Joachim Neumann (educator)

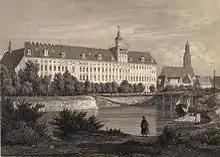
View of the University of Breslau from across the Oder

During his connection with this school Neumann had been on terms of the most intimate friendship with Professors Steffens and Scheibel, who were the means of converting him to Christianity. Convinced of the truth of Christianity, he was baptised on 16 April 1826, together with his wife and three sons, in the local parish church, St Elizabeth's, Breslau, by Professor Scheibel, having as one of the sponsors Professor Braniss, of the University of Breslau, his brother-in-law.